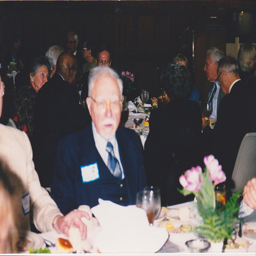
A man sitting at a table eating with other people.
A group of people that are sitting near tables.
A man sitting at a table in front of a plate of food.
Group of people in dress clothes sitting at a dinner table.
an man in glasses staring in a conference meeting